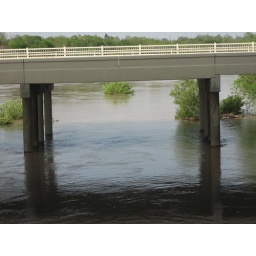
The arroyo from the frontage road near F street